Perikatan Nasional

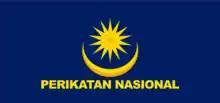
The official logo of the Coalition Government, the National Alliance Government before being registered as an official political party in August 2020.

This coalition previously preceded by the Malaysian Party Alliance Association or also known as the "Persatuan Perikatan Parti Malaysia (PPPM)". This association was led by two leaders. The Malaysian Party Alliance Association (PPPM) was led by Tan Sri Muhyiddin Yassin and Datuk Seri Panglima Jeffrey Gapari Kitingan (Leadership from, 3 March 2020 - 24 March 2020).